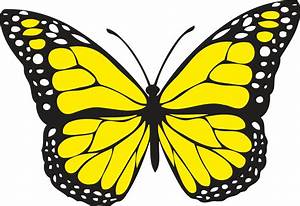
Label: butterfly